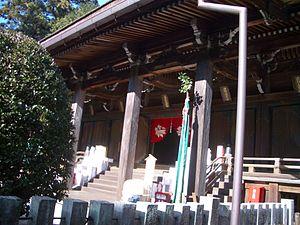
Le Tada-jinja est un sanctuaire shinto situé à Kawanishi, préfecture de Hyōgo au Japon. Le sanctuaire est aussi appelé « Tada-Daigongen-Sha » ou « Kansai Nikko », littéralement, « Nikko de l'ouest du Japon ». Ce sanctuaire est celui du clan Genji dont sont issus de nombreux shoguns. Tada-jinja est un des trois sanctuaires Genji avec Rokuronno-ji dans la préfecture de Kyoto et Tsuboi Hachimangu dans la préfecture d'Osaka.